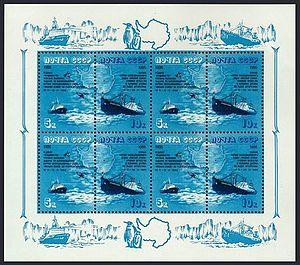
Le Mikhail Somov est un navire océanographique russe qui peut être utilisé dans la navigation dans les glaces avec une épaisseur de glace solide jusqu’à 70 cm. Il porte le nom de Mikhail Somov, océanologue et explorateur russe des régions polaires..